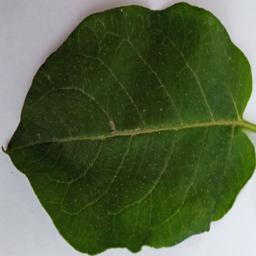
Etiqueta: Sana